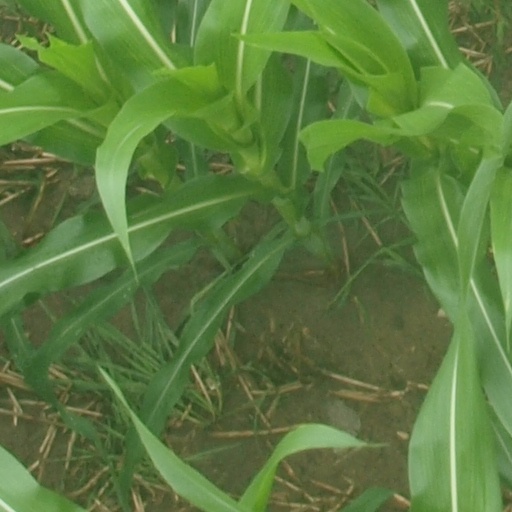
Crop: maize; corn